Halligan bar

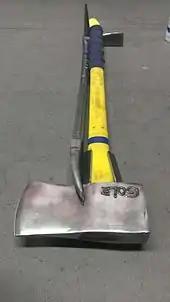
A Halligan and flat head axe. When joined they are known as "the irons"

Based on the earlier Kelly tool, the Halligan is a multipurpose tool for prying, twisting, punching, or striking. It consists of a claw (or fork), a blade (wedge or adze), and a tapered pick, which is especially useful in quickly breaching many types of locked doors.